Washoe (chimpanzee)

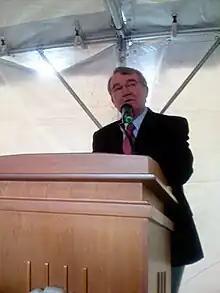
Roger Fouts delivering Washoe's eulogy

Washoe was moved to Central Washington University in 1980. On October 30, 2007, officials from the Chimpanzee and Human Communication Institute on the CWU campus announced that she had died at the age of 42.